147th Attack Wing

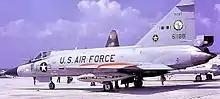
111th Fighter Interceptor Squadron Convair F-102A-65-CO Delta Dagger 56–1188.

One pilot who flew TF/F-102As with the 111th was 1st Lt. George W. Bush, a future Governor of Texas and future President of the United States. George W. Bush's military service began in 1968 when he enlisted in the Texas Air National Guard after graduating with a bachelor's degree in history from Yale University. After being accepted into the ANG, Airman Basic Bush was selected to attend pilot training. His six weeks of basic training was completed at Lackland AFB in Texas during July and August 1968. Upon its completion, Bush was promoted to the officer's rank of second lieutenant required for pilot candidates. He spent the next year in flight school at Moody AFB in Georgia from November 1968 to November 1969. Bush then returned to Ellington AFB in Texas to complete seven months of combat crew training on the F-102 from December 1969 to June 1970. This period included five weeks of training on the T-33 Shooting Star and 16 weeks aboard the TF-102 Delta Dagger two-seat trainer and finally the single-seat F-102A. Bush graduated from the training program in June 1970. Lt. Bush remained in the Texas ANG as a certified F-102 pilot who participated in frequent drills and alerts through April 1972. Lt. Bush was honorably discharged from the Air National Guard in October 1973 at the rank of First Lieutenant. An ANG physical dated 15 May 1971 indicates that he had logged 625 flight hours by that time, and he ultimately completed 326 hours as pilot and 10 as co-pilot while serving with the 111th Fighter-Interceptor Squadron.